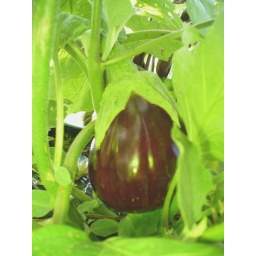
This fruit is in the middle of the plant so the overhead sunlight and flash make the leaves look light green